Gable

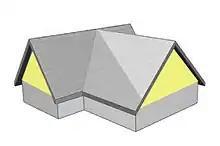
A single-story house with three gables, although only two can be seen (highlighted in yellow). This arrangement is a "crossed gable" roof

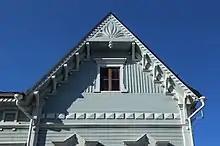
Gable in Finland

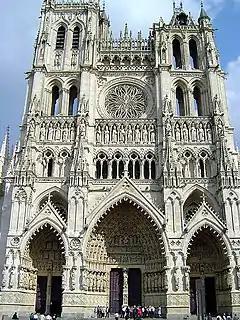
Amiens Cathedral in northern France, showing three portals with wimperg and pinnacles and a rose window.

A gable is the generally triangular portion of a wall between the edges of intersecting roof pitches. The shape of the gable and how it is detailed depends on the structural system used, which reflects climate, material availability, and aesthetic concerns. The term gable wall or gable end more commonly refers to the entire wall, including the gable and the wall below it. Some types of roof do not have a gable (for example hip roofs do not). One common type of roof with gables, the 'gable roof', is named after its prominent gables.